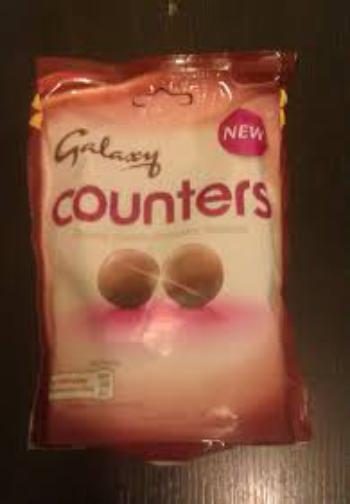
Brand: Galaxy Counters
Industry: Food